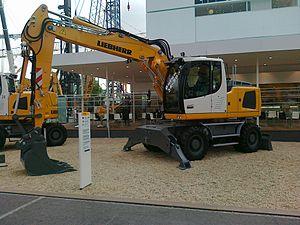
Pelle à pneus Liebherr A916 compacte au salon Intermat 2012
Liebherr est une entreprise d'origine allemande et de droit suisse, fabricant d'engins de construction, machines-outils, de réfrigérateurs et d'équipements aéronautiques. Le groupe est également propriétaire de six hôtels en Autriche, en Irlande et en Allemagne.